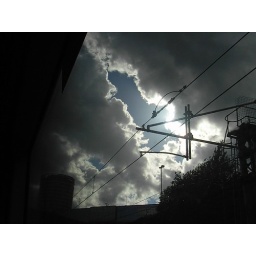
Dramatic clouds over the Bullring, from the train